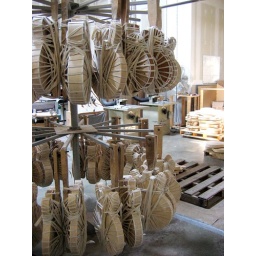
guitar tree in the gibson factory